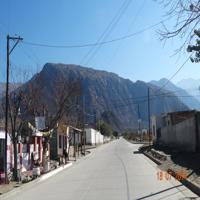
Weather: sun or clear